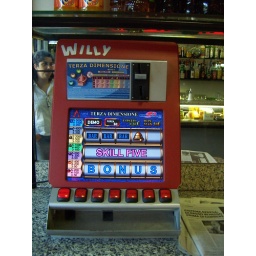
Probably the best fruit machine in the world